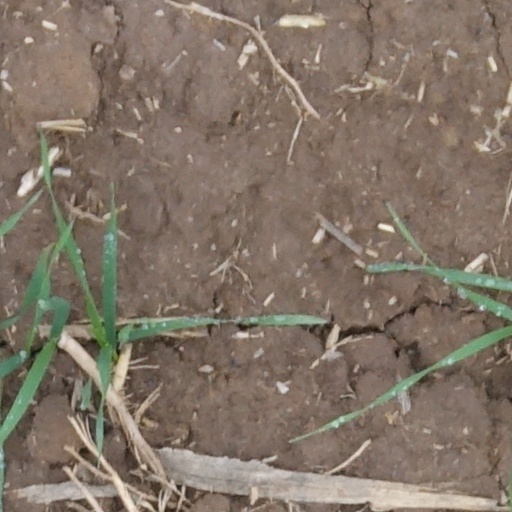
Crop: wheat